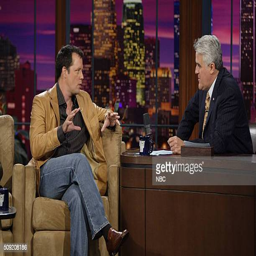
actor during an interview with comedian